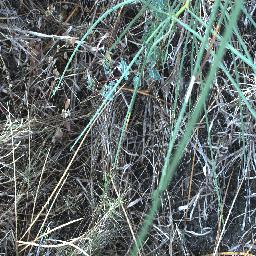
Label: prickly_acacia